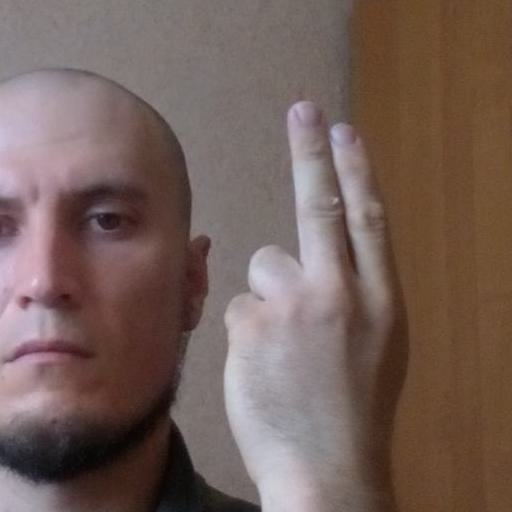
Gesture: two_up_inverted